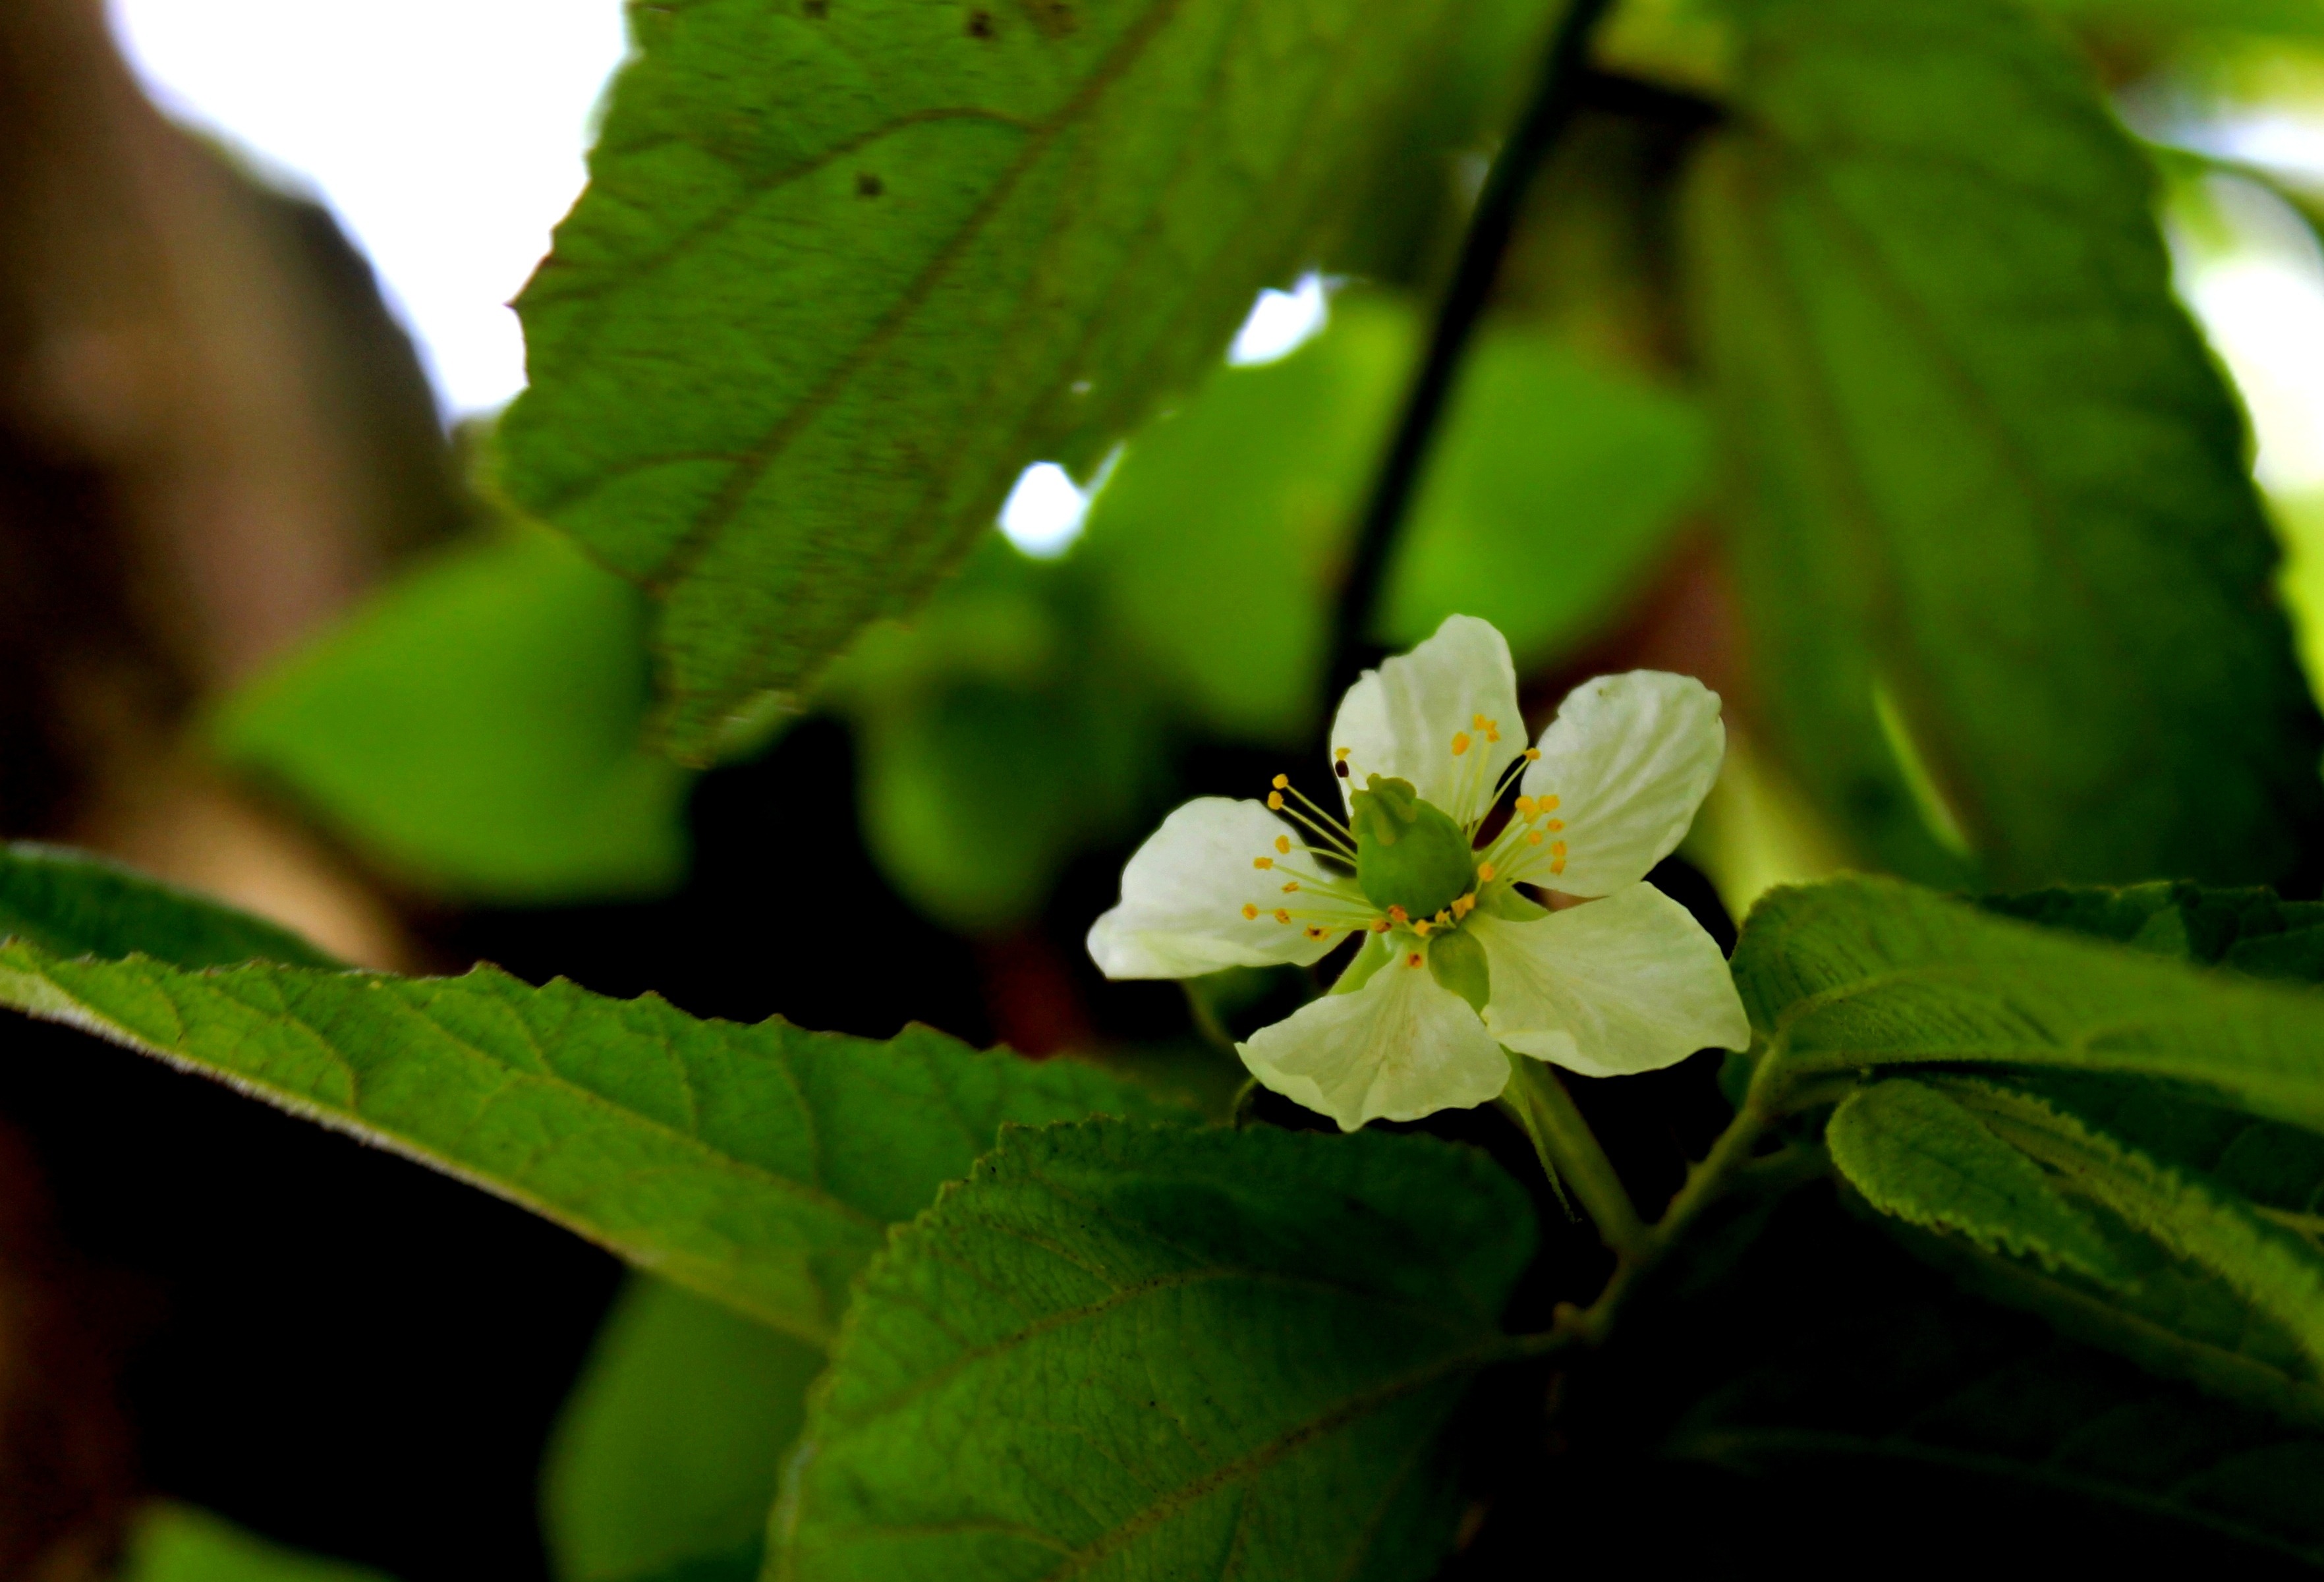
nature, branch, blossom, plant, white, leaf, flower, food, green, produce, botany, flora, wildflower, close up, shrub, beautiful, indonesia, macro photography, flowering plant, land plant, bunga, kersem